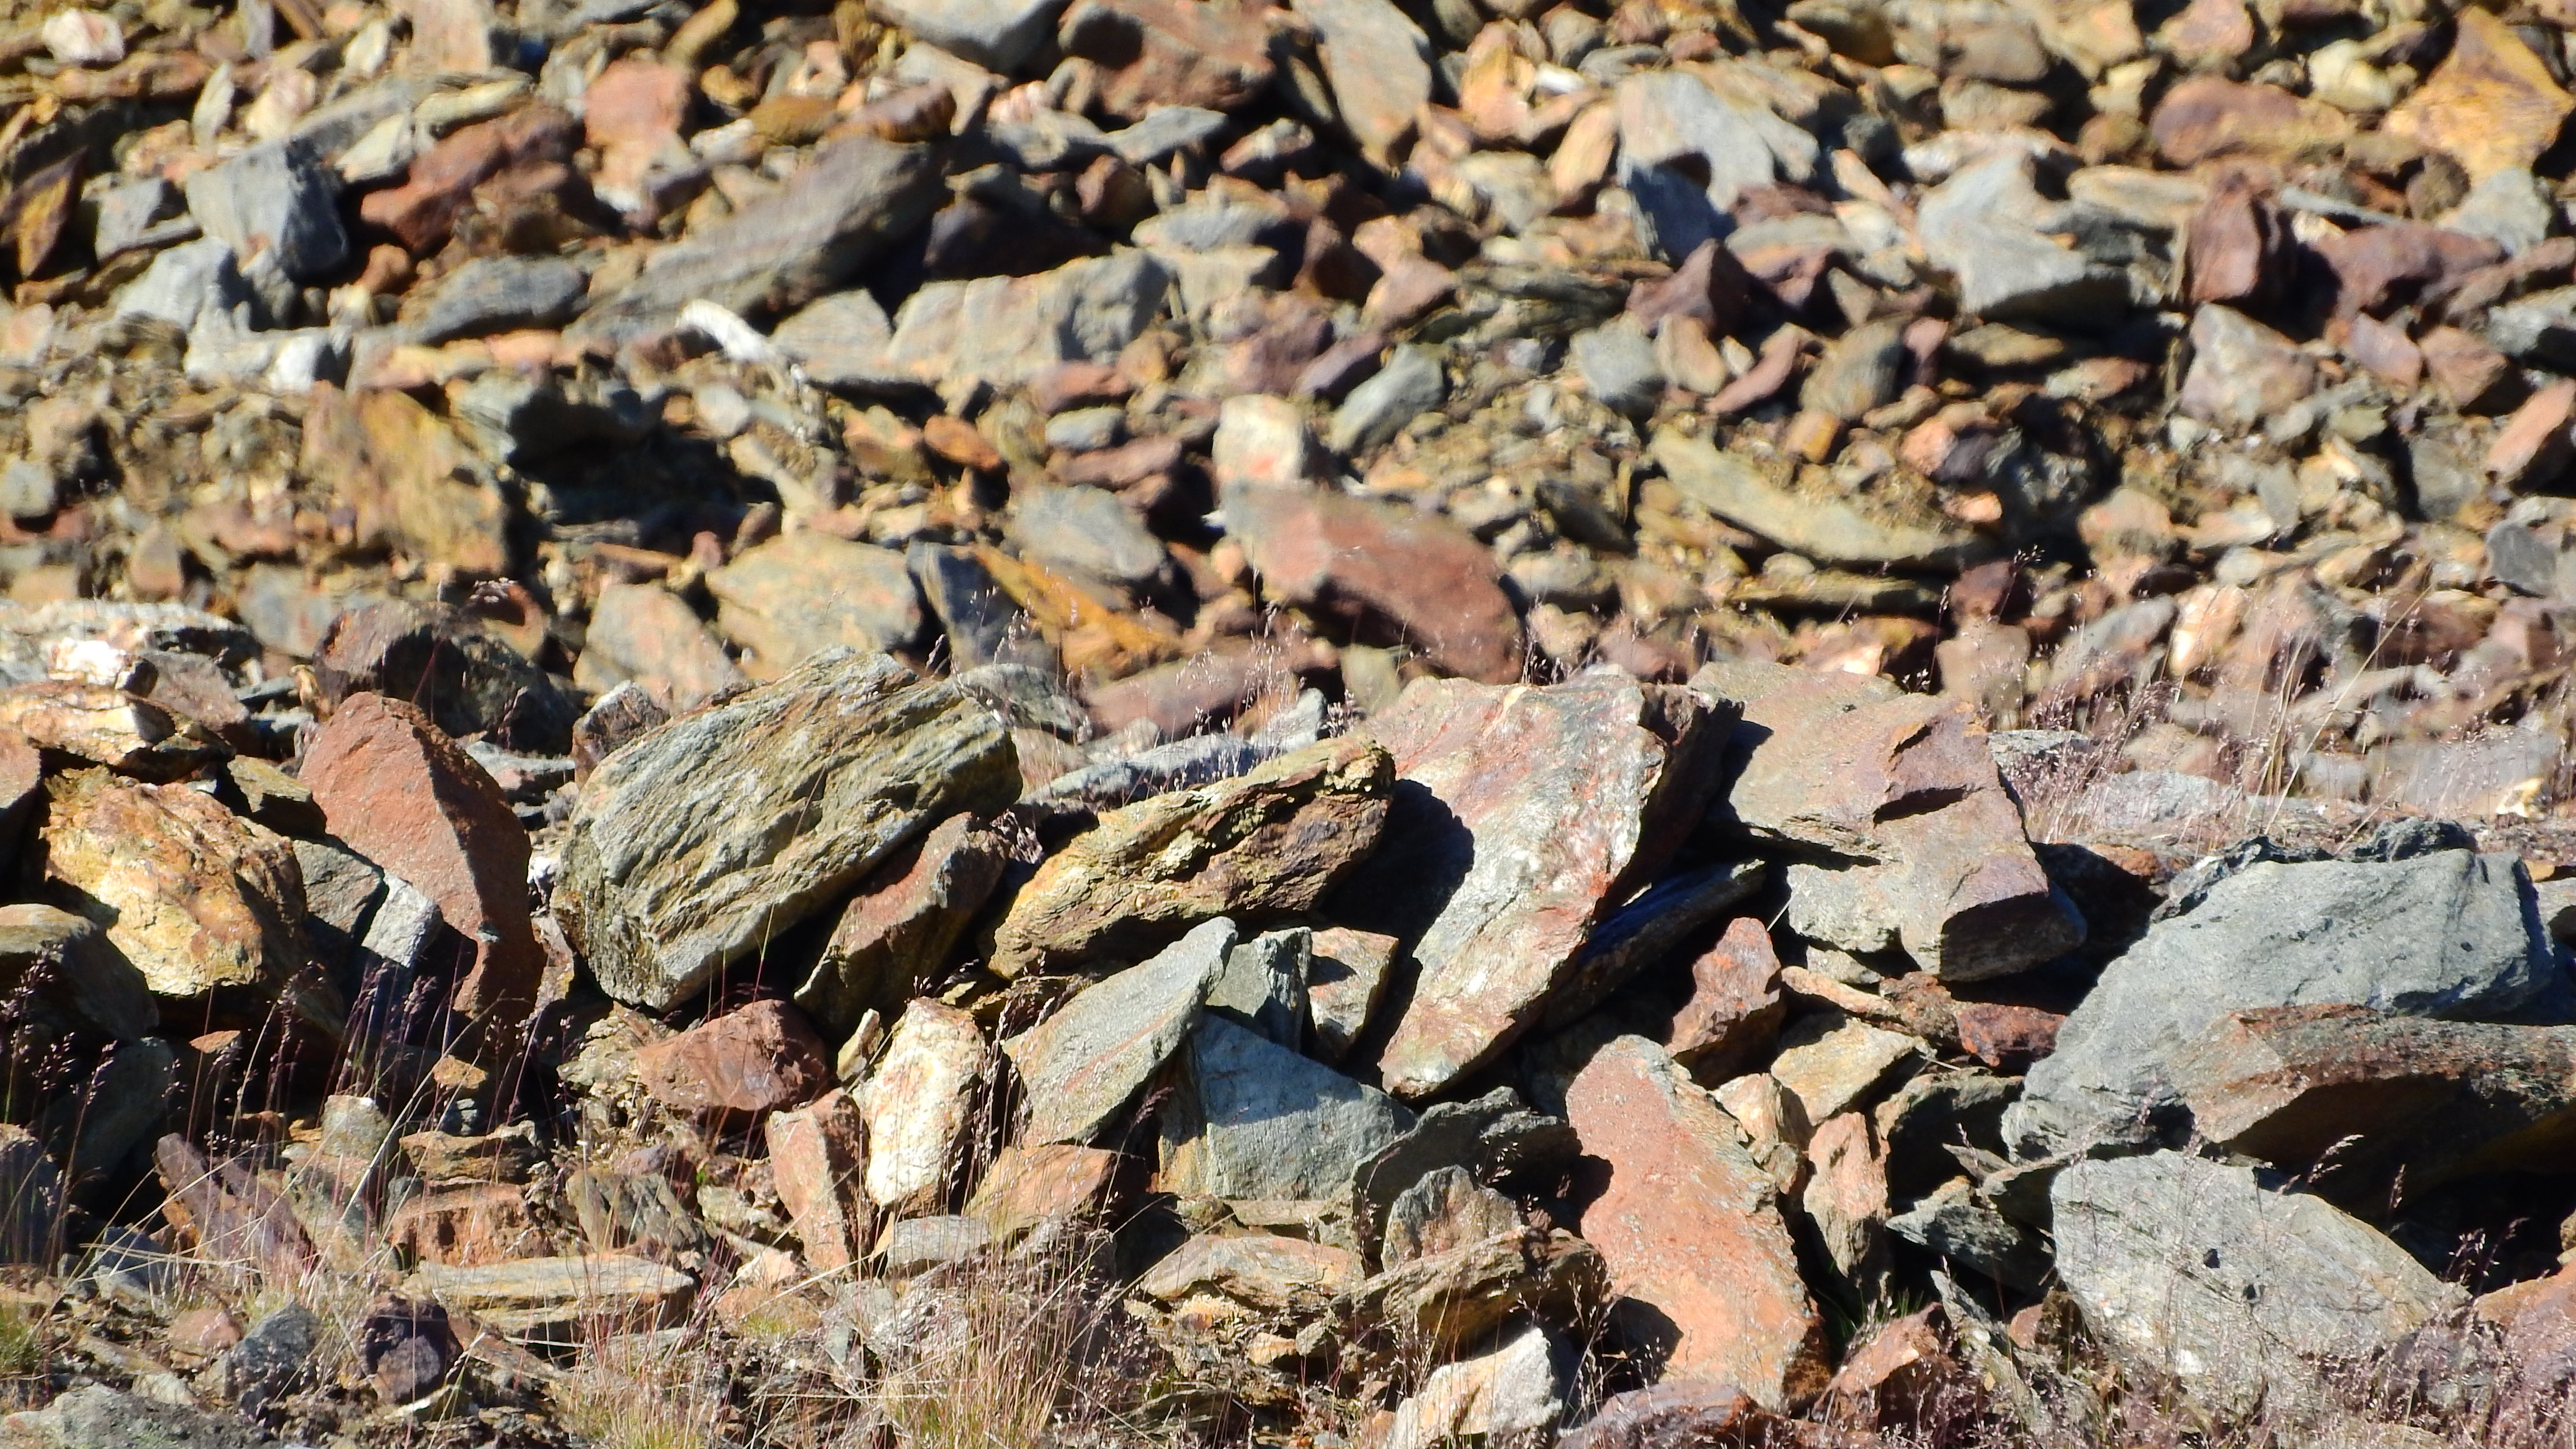
rock, wood, leaf, soil, material, stones, rubble, geology, sweden, waste, heap, storwartz, copper ore, the heap